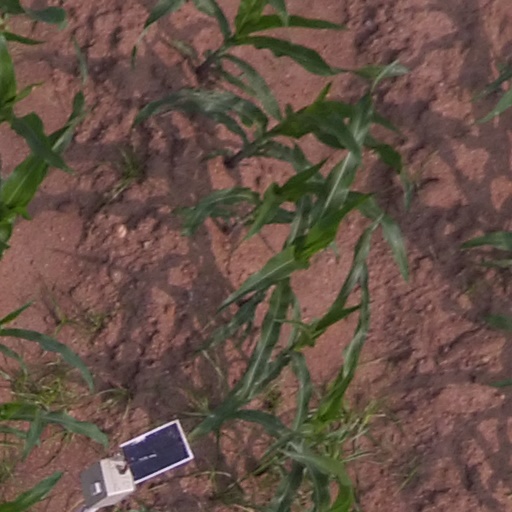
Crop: maize; corn